Describe the emotion expressed in this image:  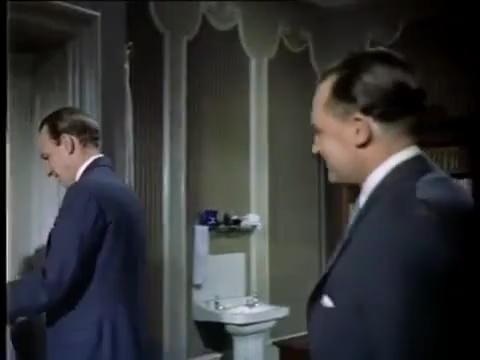
This person displays Suffering, valence and arousal with high intensity.